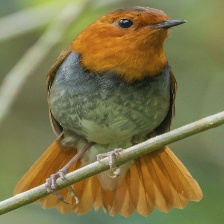
Species: JAPANESE ROBIN
Scientific name: ERITHACUS AKAHIGE
ImageNet parent category: robin